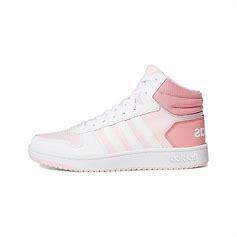
Brand: adidas
Model: NEO Hoops 2 Skate